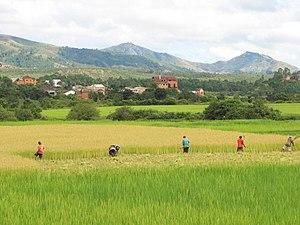
Récolte du riz près de Ambositra, Madagascar
La cuisine malgache regroupe toutes les traditions culinaires variées de Madagascar, une île de l'océan Indien. Elle s'apparente aux cuisines créoles, habituellement généreuses et épicées. La nourriture consommée à Madagascar reflète l'influence des migrants d'Asie du Sud-Est, d'Afrique, d'Inde, de Chine et d'Europe qui se sont établis sur l'île à la suite des premiers marins en provenance de Bornéo entre 100 et 500 apr. J.-C. Le riz, pierre angulaire du régime malgache, est cultivé au côté des tubercules et autres denrées de base par les tout premiers colons. Leur régime est complété par de la cueillette et du gibier chassé, ce qui a contribué à l'extinction de la mégafaune des mammifères et des oiseaux de l'île. Ces sources de nourriture ont été plus tard accompagnées de zébu, introduit à Madagascar par les migrants d'Afrique de l'Est qui sont arrivés aux alentours de 1000 apr. J.-C. Le commerce avec les marchands arabes et indiens et les négociants transatlantiques européens a par la suite enrichi les traditions culinaires de l'île en y accommodant une profusion de nouveaux fruits, légumes et assaisonnements.